Freedom Center (Chicago)

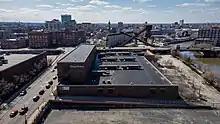
Freedom Center North in 2022.

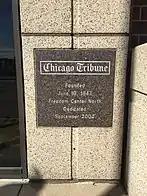
A inscription on the Side of Freedom Center North, a packaging addition opened in 2002.

In September 2002, a new distribution facility was opened, directly north and across the street of the main Freedom Center Building. The building's name was "Freedom Center North". It was located at 700 W Chicago. It is 115,000-square-feet in size. It later closed at an unknown time.